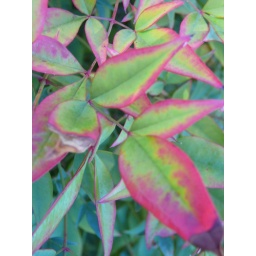
I cant remember if this is another plant in the garden, I do know I like the contrast of the red and green.